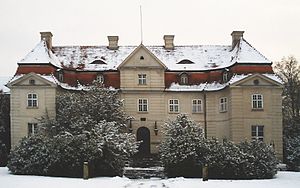
Karlsburg (Vorpommern)
Karlsburg Slot
Karlsburg er en by og kommune i det nordøstlige Tyskland, beliggende i Amt Züssow i den nordlige del af Landkreis Vorpommern-Greifswald. Landkreis Vorpommern-Greifswald ligger i delstaten Mecklenburg-Vorpommern.